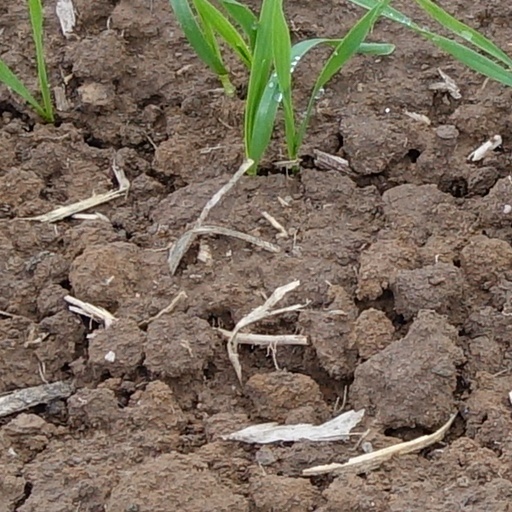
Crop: wheat